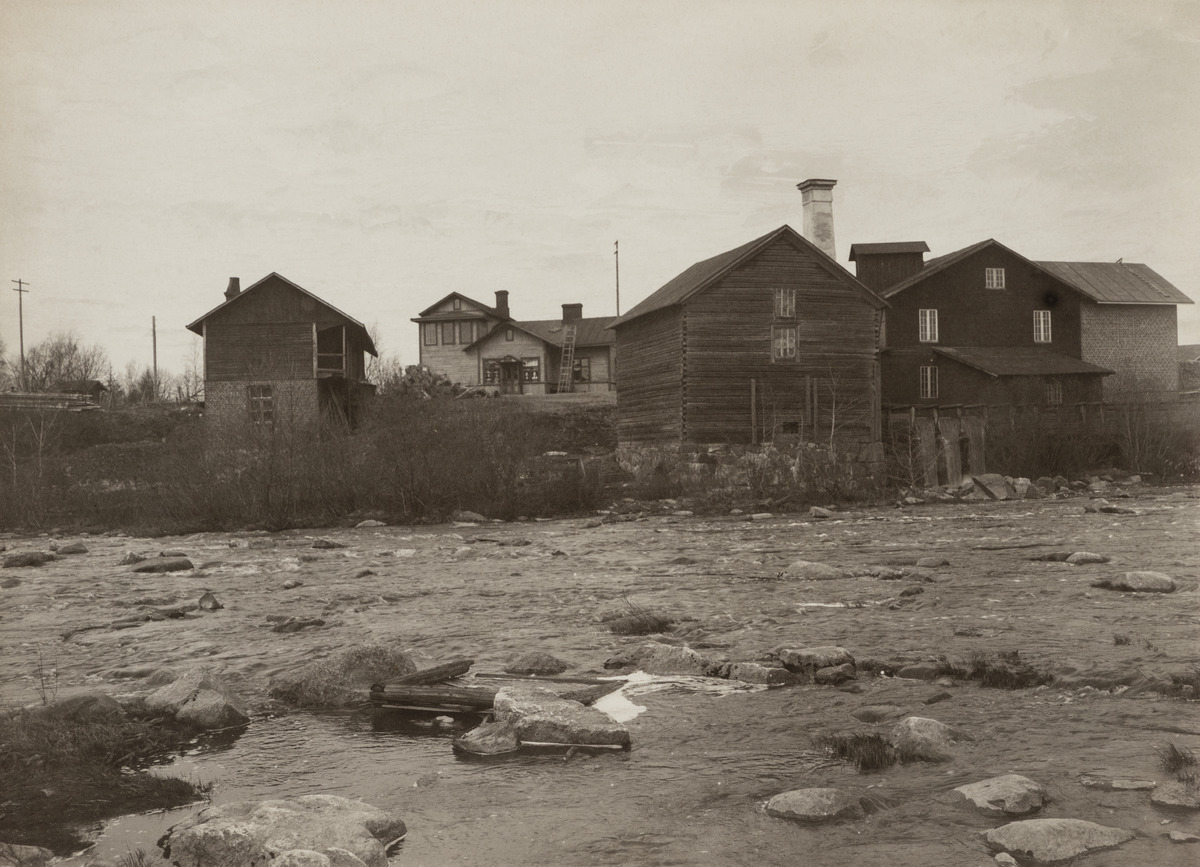
Vantaanjoki
sisällön kuvaus: Vantaanjoki. Vanhankaupunginkoski, itäinen koski, Kuninkaankartanonsaarelta nähtynä. Oikealla Viikinmäen rakennuksia.Puurakenteisen asuinrakennuksen pihapiiri ja useita puurakennuksia joen rannalla. Yhdessä rannalla olevassa rakennuksessa virtaa

vettä

kouruja pitkin takaisin koskeen. Oikealla on myös tiilirakennus. mustavalkoinen
Ajankohta: kuvausaika 1900 n.
Paikka: Suomi, Uusimaa, Helsinki, Viikinmäki Helsinki, Viikinmäki
Aiheet: puurakennukset, hirsirakennukset, tiilirakennukset, pihat, joet, kosket, virtavedet, kivet